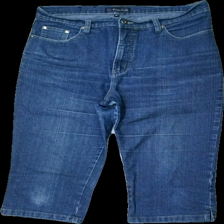
View: front
Type: Jeans
Category: Ladies
Brand: Not in the list
Brand text on label: foxy lady
Colors: Blue
Material: 83% cotton 17% polyester
Cut: Cropped
Size: 42
Season: Summer
Trend: Denim
Damage location: middle center
Damage 2 location: top center
Damage 3 location: bottom center
Price range: 50-100
Recommended usage: Reuse
Description: blå jeans som går till knäna